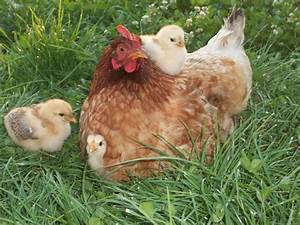
Label: gallina